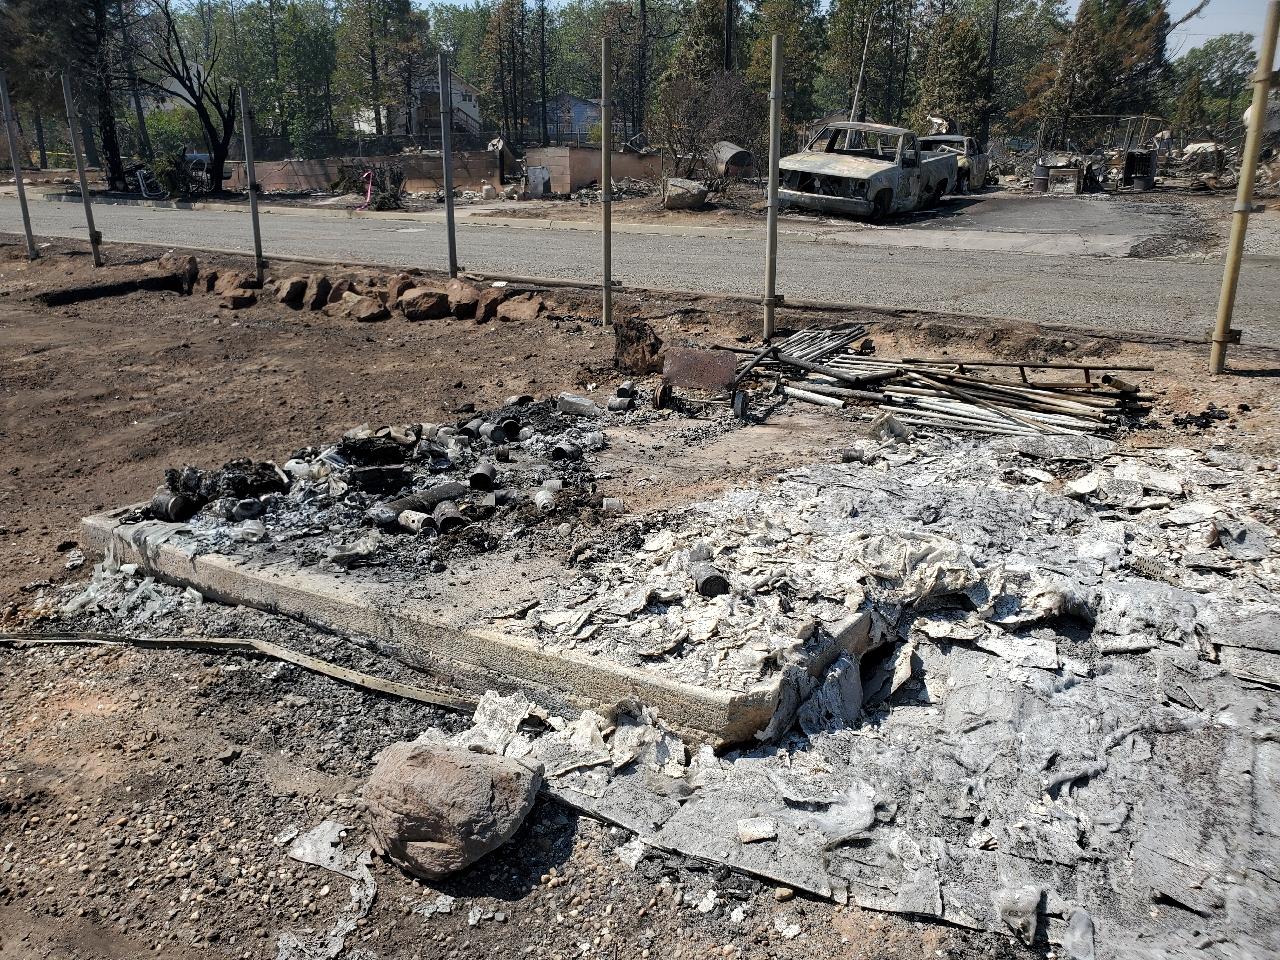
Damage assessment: destroyed